Guy Laliberté

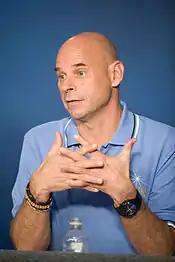
Laliberté during a press conference at the Johnson Space Center

Laliberté co-founded Cirque du Soleil in 1984 with Gilles Ste-Croix and a small group of colleagues. The group obtained the support of a government grant for the celebration of the 450th anniversary of Jacques Cartier's discovery of Canada. Cirque du Soleil was originally set up as a one-year project. However, the government of Quebec wanted a touring event that would perform in other provinces. The name 'Cirque du Soleil' ("circus of the sun"), which Laliberté came up with while he was in Hawaii, reflects his notion that "the sun stands for energy and youth" and that the circus is about those two words.